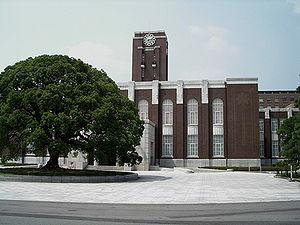
On dénombre plusieurs centaines d'universités au Japon. Le système universitaire japonais répartit les établissements en trois catégories : les universités nationales, privées et publiques.
L'École de Kyōto est une école philosophique japonaise, fondée par Kitarō Nishida, qui a cherché à marier la philosophie occidentale avec la spiritualité issue des traditions extrême-orientales, et dont les travaux ont été poursuivis par de nombreux disciples dont Hajime Tanabe, Kiyoshi Miki, Shin'ichi Hisamatsu, Tosaka Jun et Nishitani Keiji. Il s'agit de la première école de philosophie japonaise fondée après l'Ère Meiji.